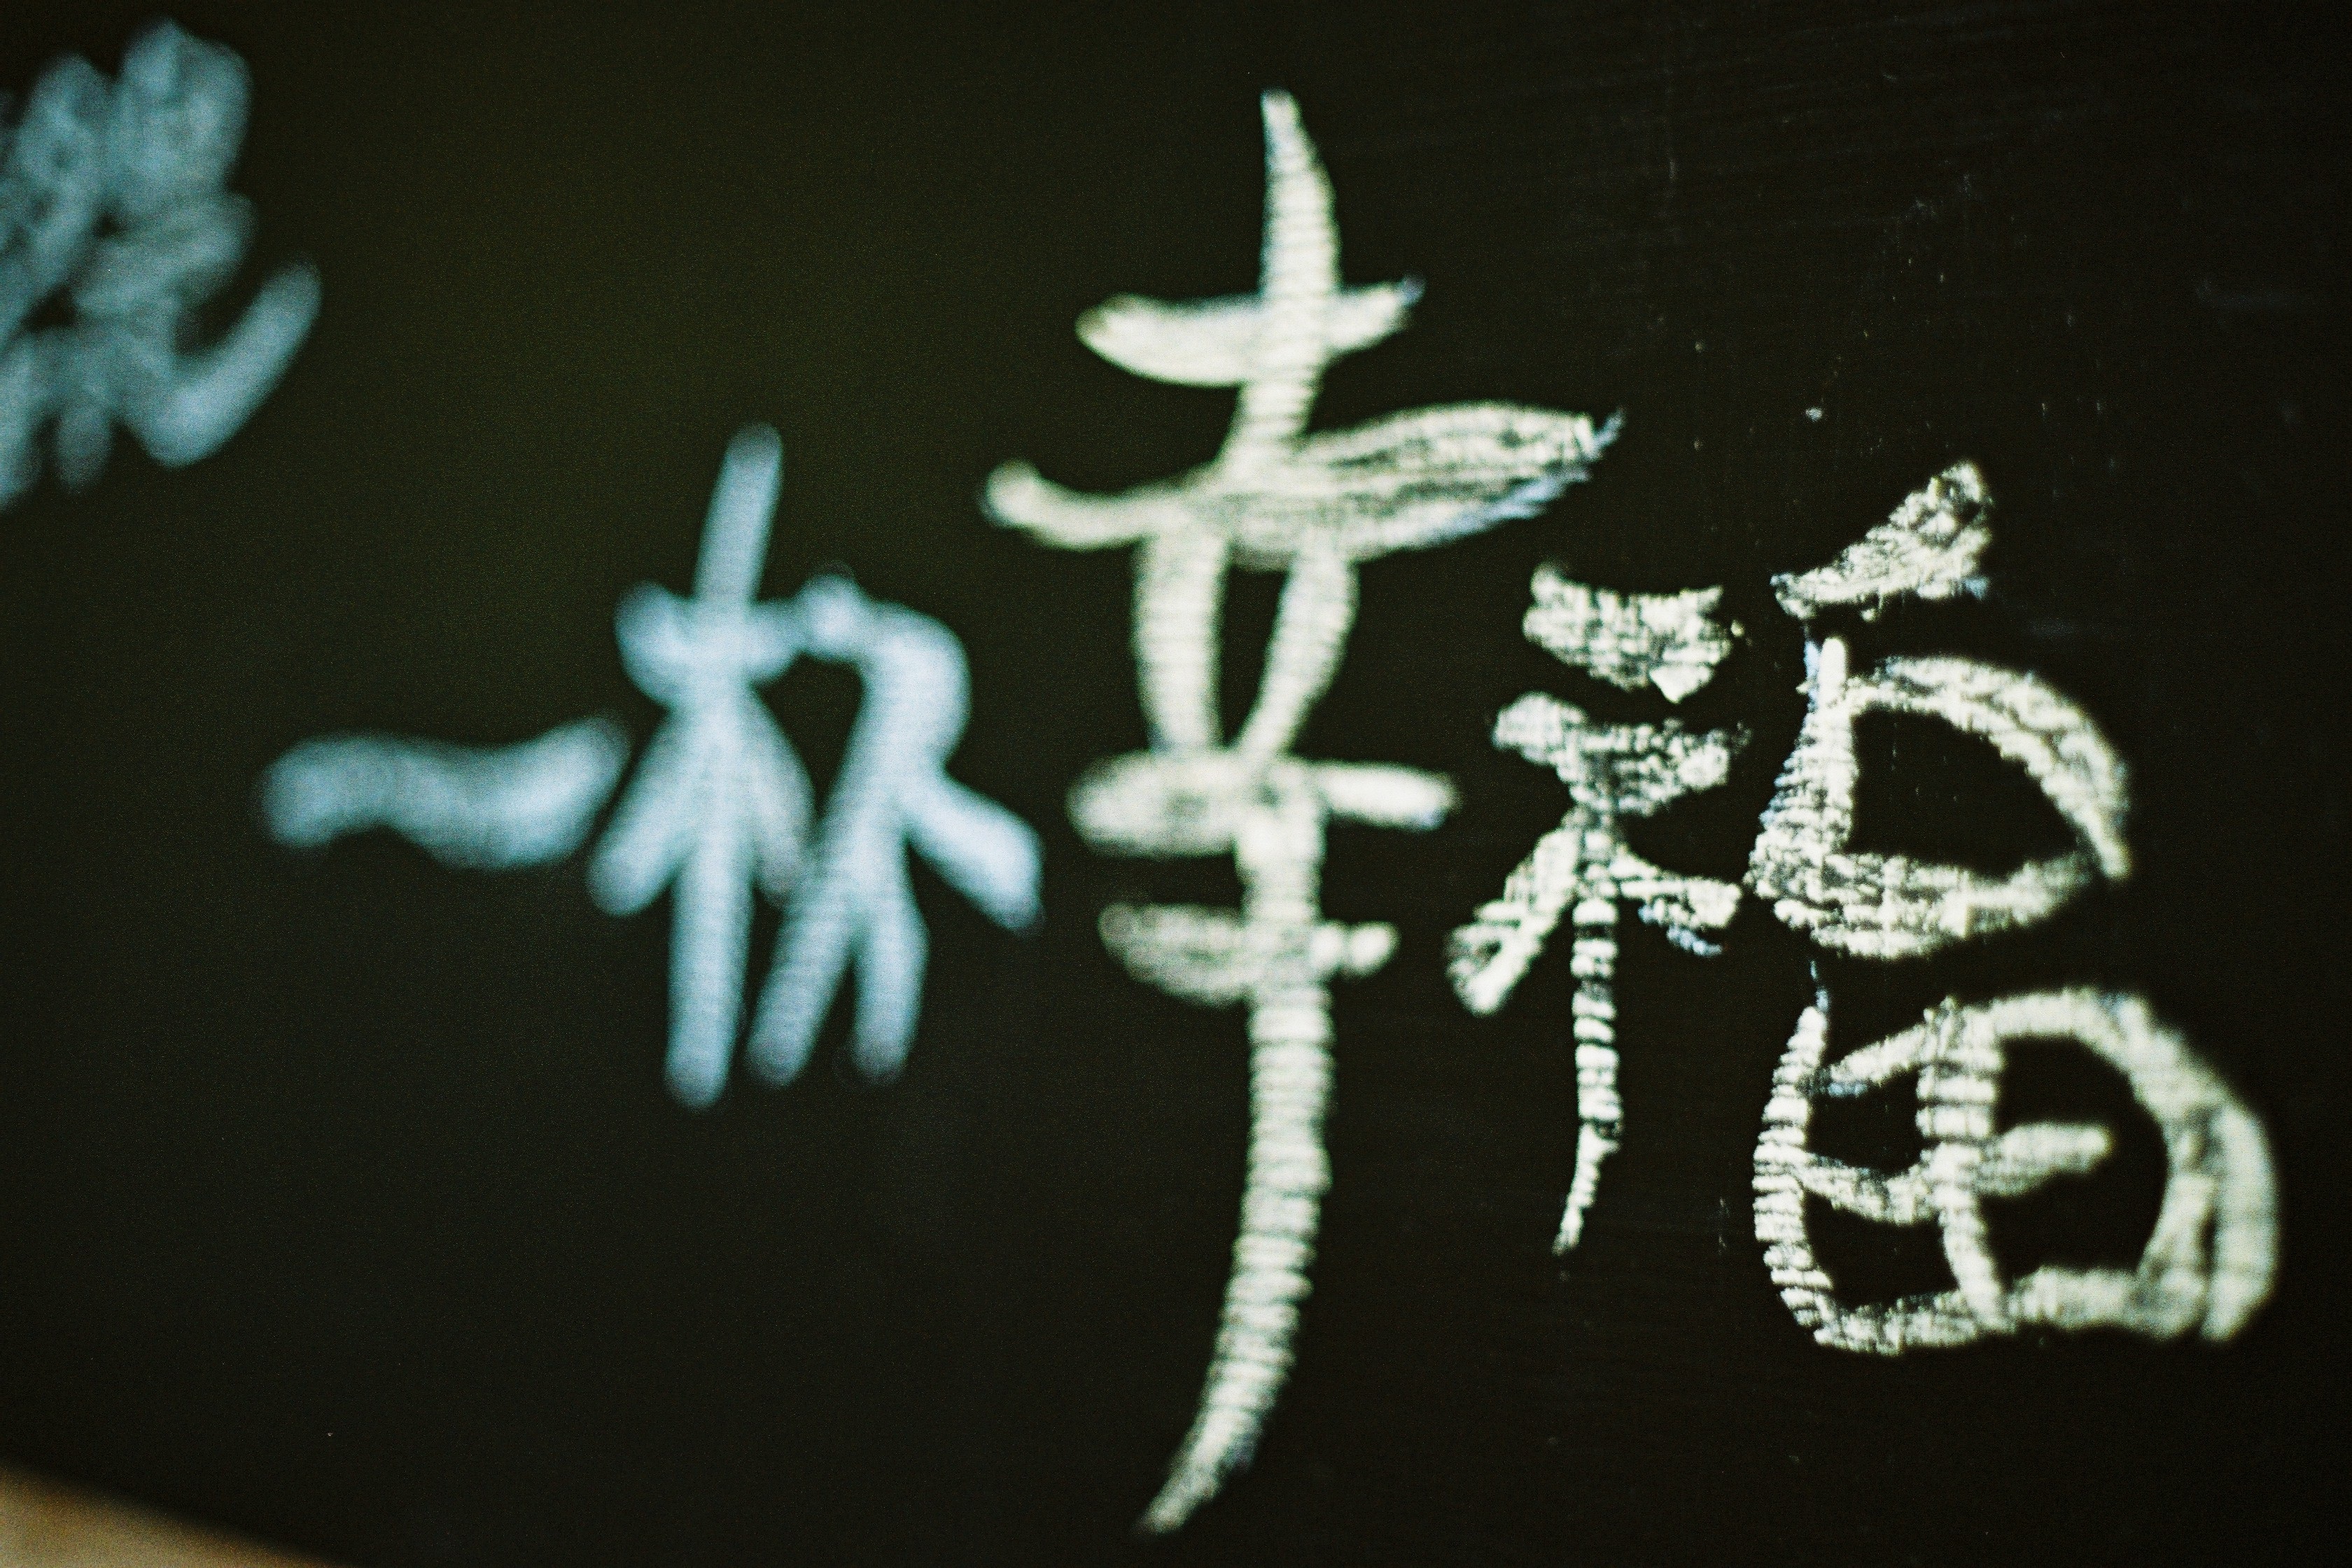
symbol, art, happy, iron plate, cup of happiness